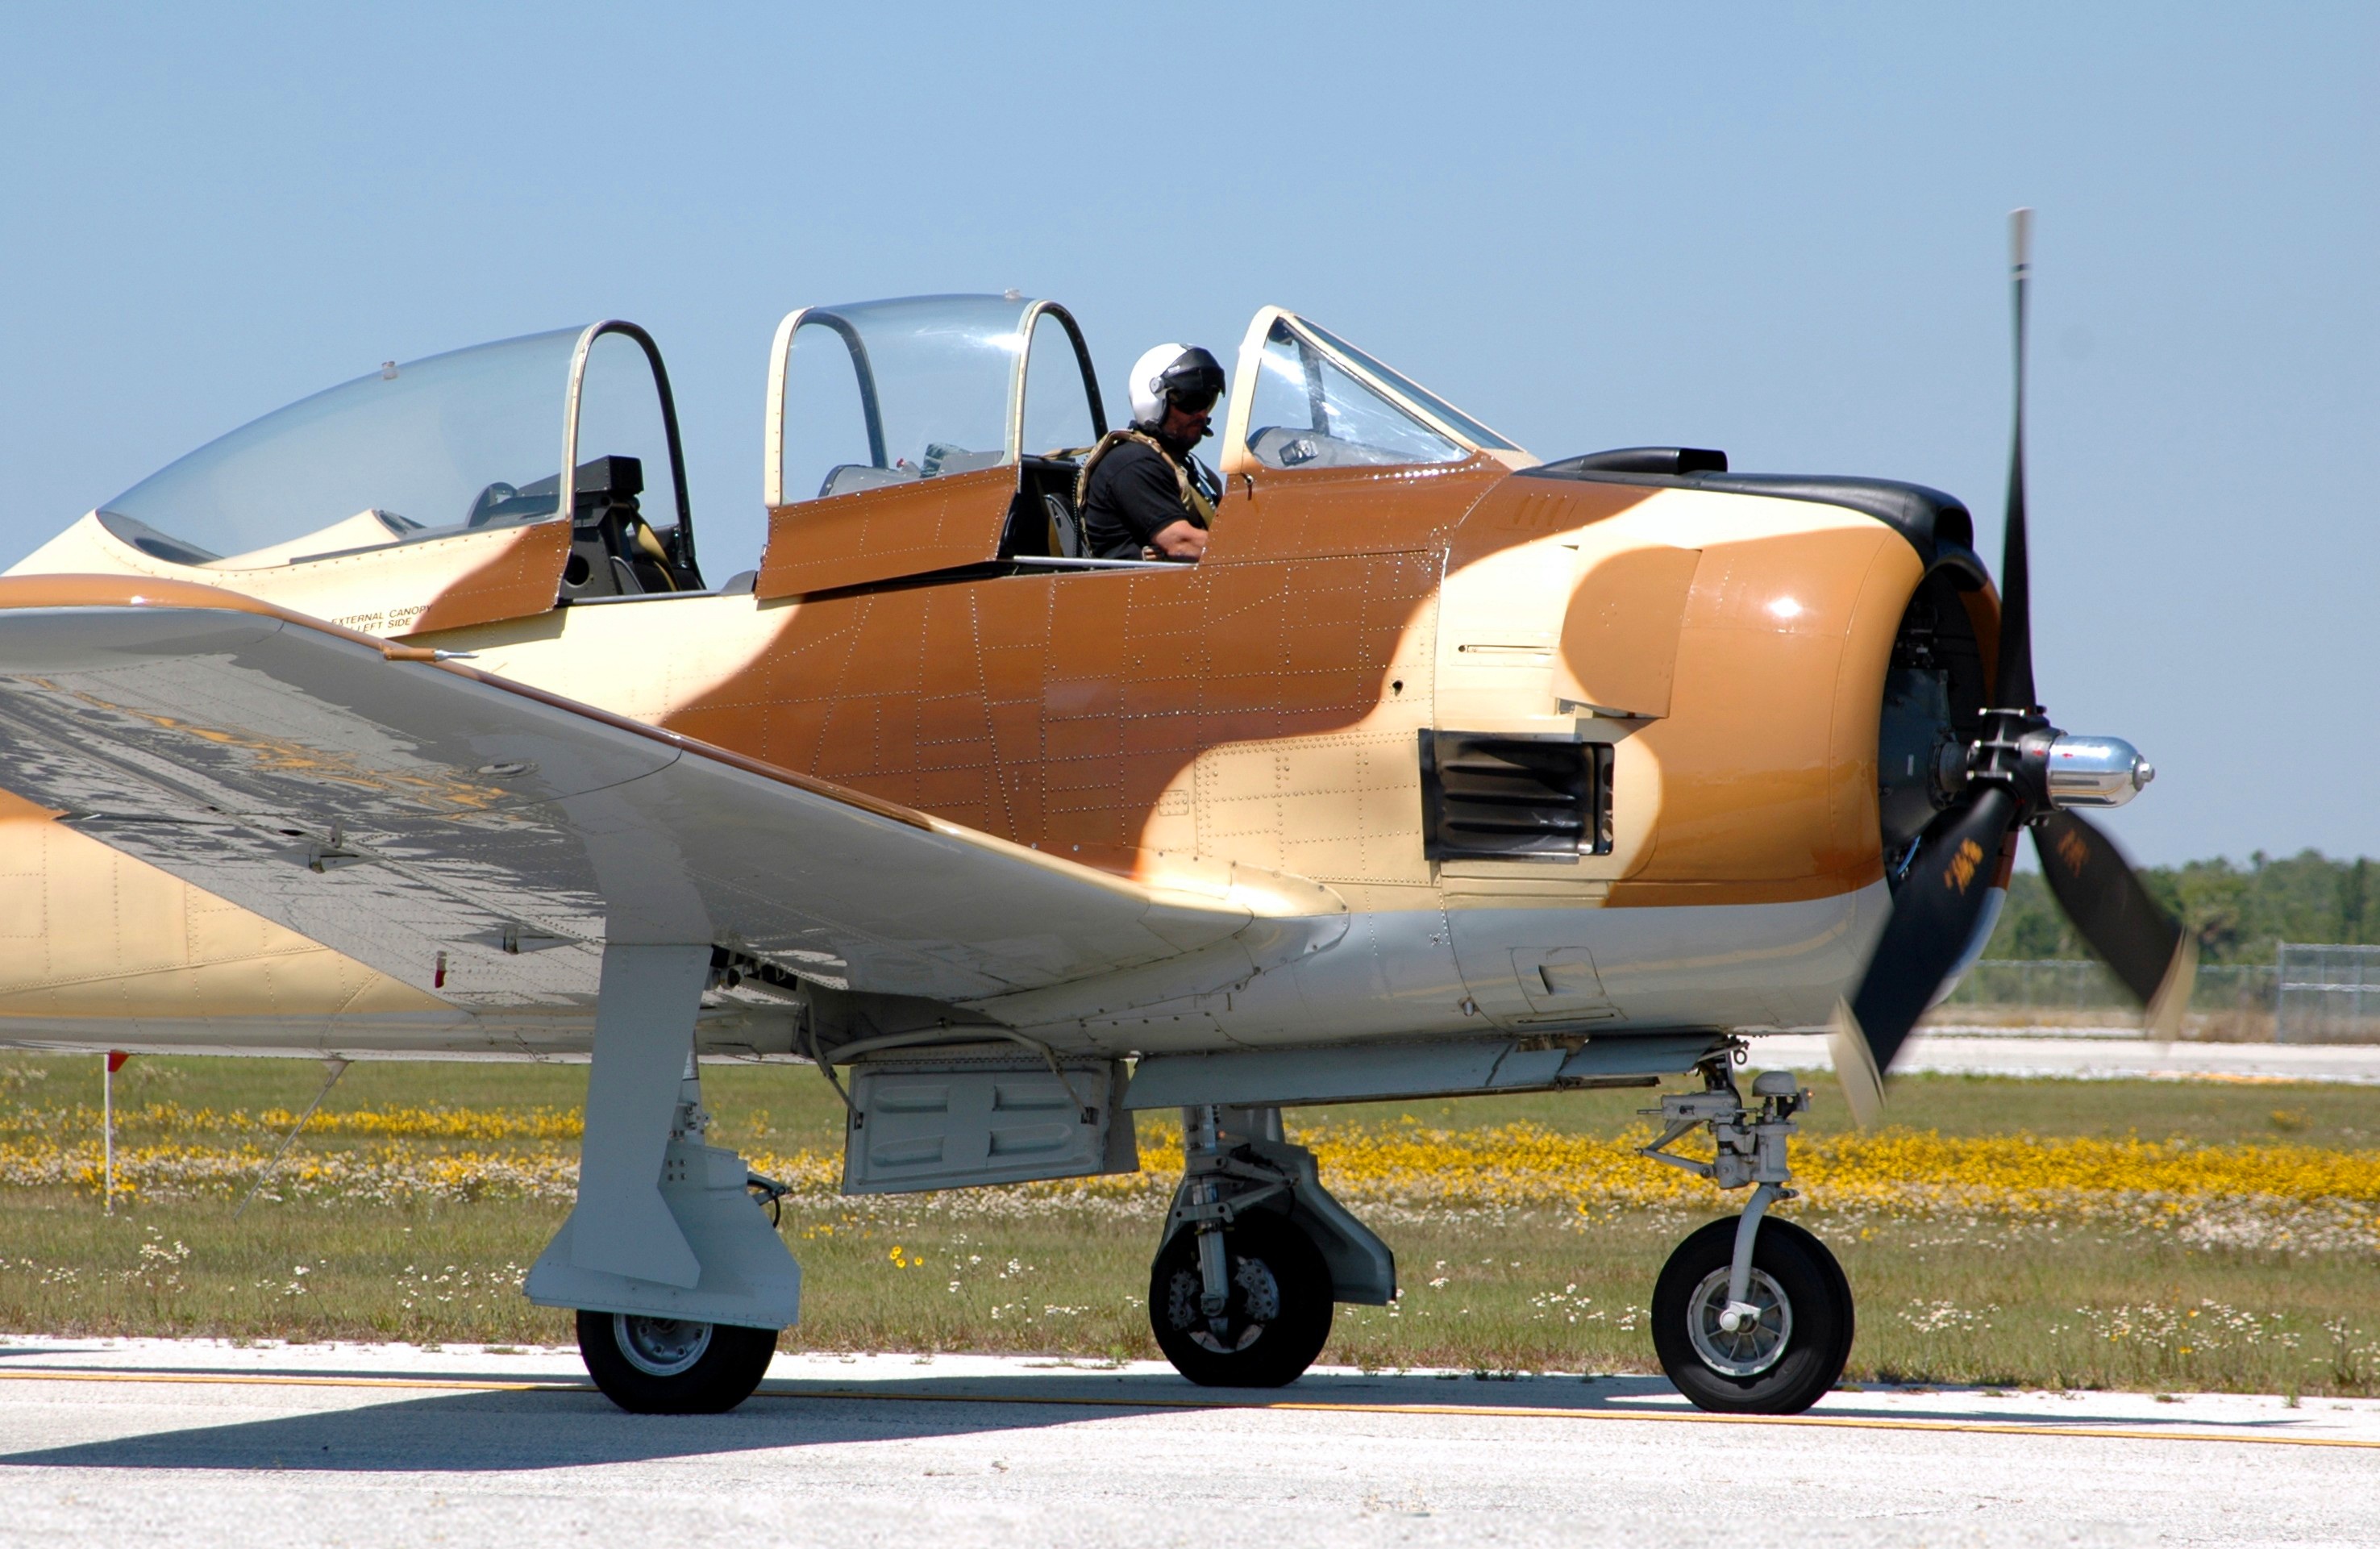
group, sky, smoke, airplane, plane, aircraft, military, formation, army, vehicle, aviation, show, flight, speed, cockpit, pilot, team, display, performance, teamwork, event, precision, fast, airshow, stunt, squadron, aerobatic, acrobatic, air show, stunt plane, fighter aircraft, military aircraft, atmosphere of earth, aircraft engine, propeller driven aircraft, vought f4u corsair, grumman f8f bearcat, north american t 6 texan, curtiss p 40 warhawk, north american t 28 trojan